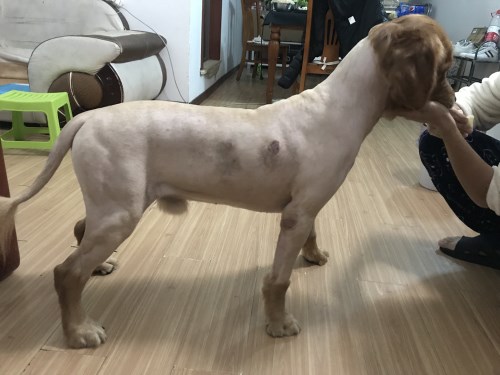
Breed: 5355-n000126-golden_retriever